Old St. Raymond's Church

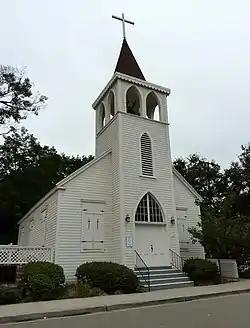
Old St. Raymond Church

Old St. Raymond Church is a historic church in Dublin, California. The building was placed on the National Register of Historic Places on April 12, 2006.